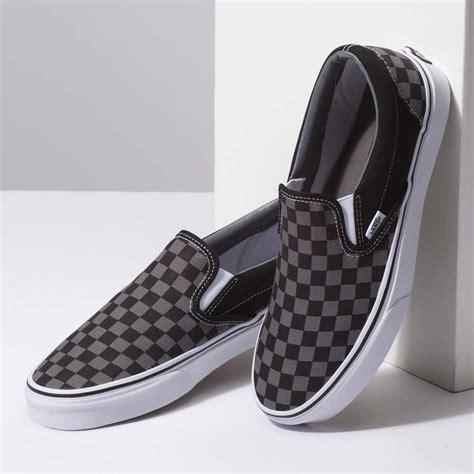
Brand: Vans
Model: Slip On